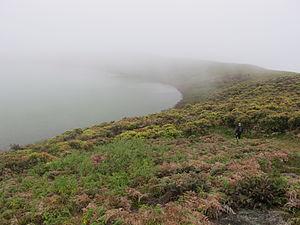
Les îles Galápagos, grâce à leur éloignement du continent sud-américain et leur colonisation tardive, possèdent une flore unique. Parmi les 875 espèces de plantes recensées sur les îles, 228 sont endémiques, mais toutes sont originaires du continent sud-américain et se sont adaptées à l'environnement de l'archipel.
L'El Junco est un réservoir d'eau douce naturel formé par le cratère d'un volcan sur les hauteurs de l'île San Cristóbal, dans l'archipel des Galápagos.